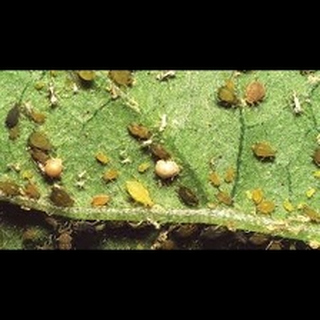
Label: wheat_aphid